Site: brandenburg
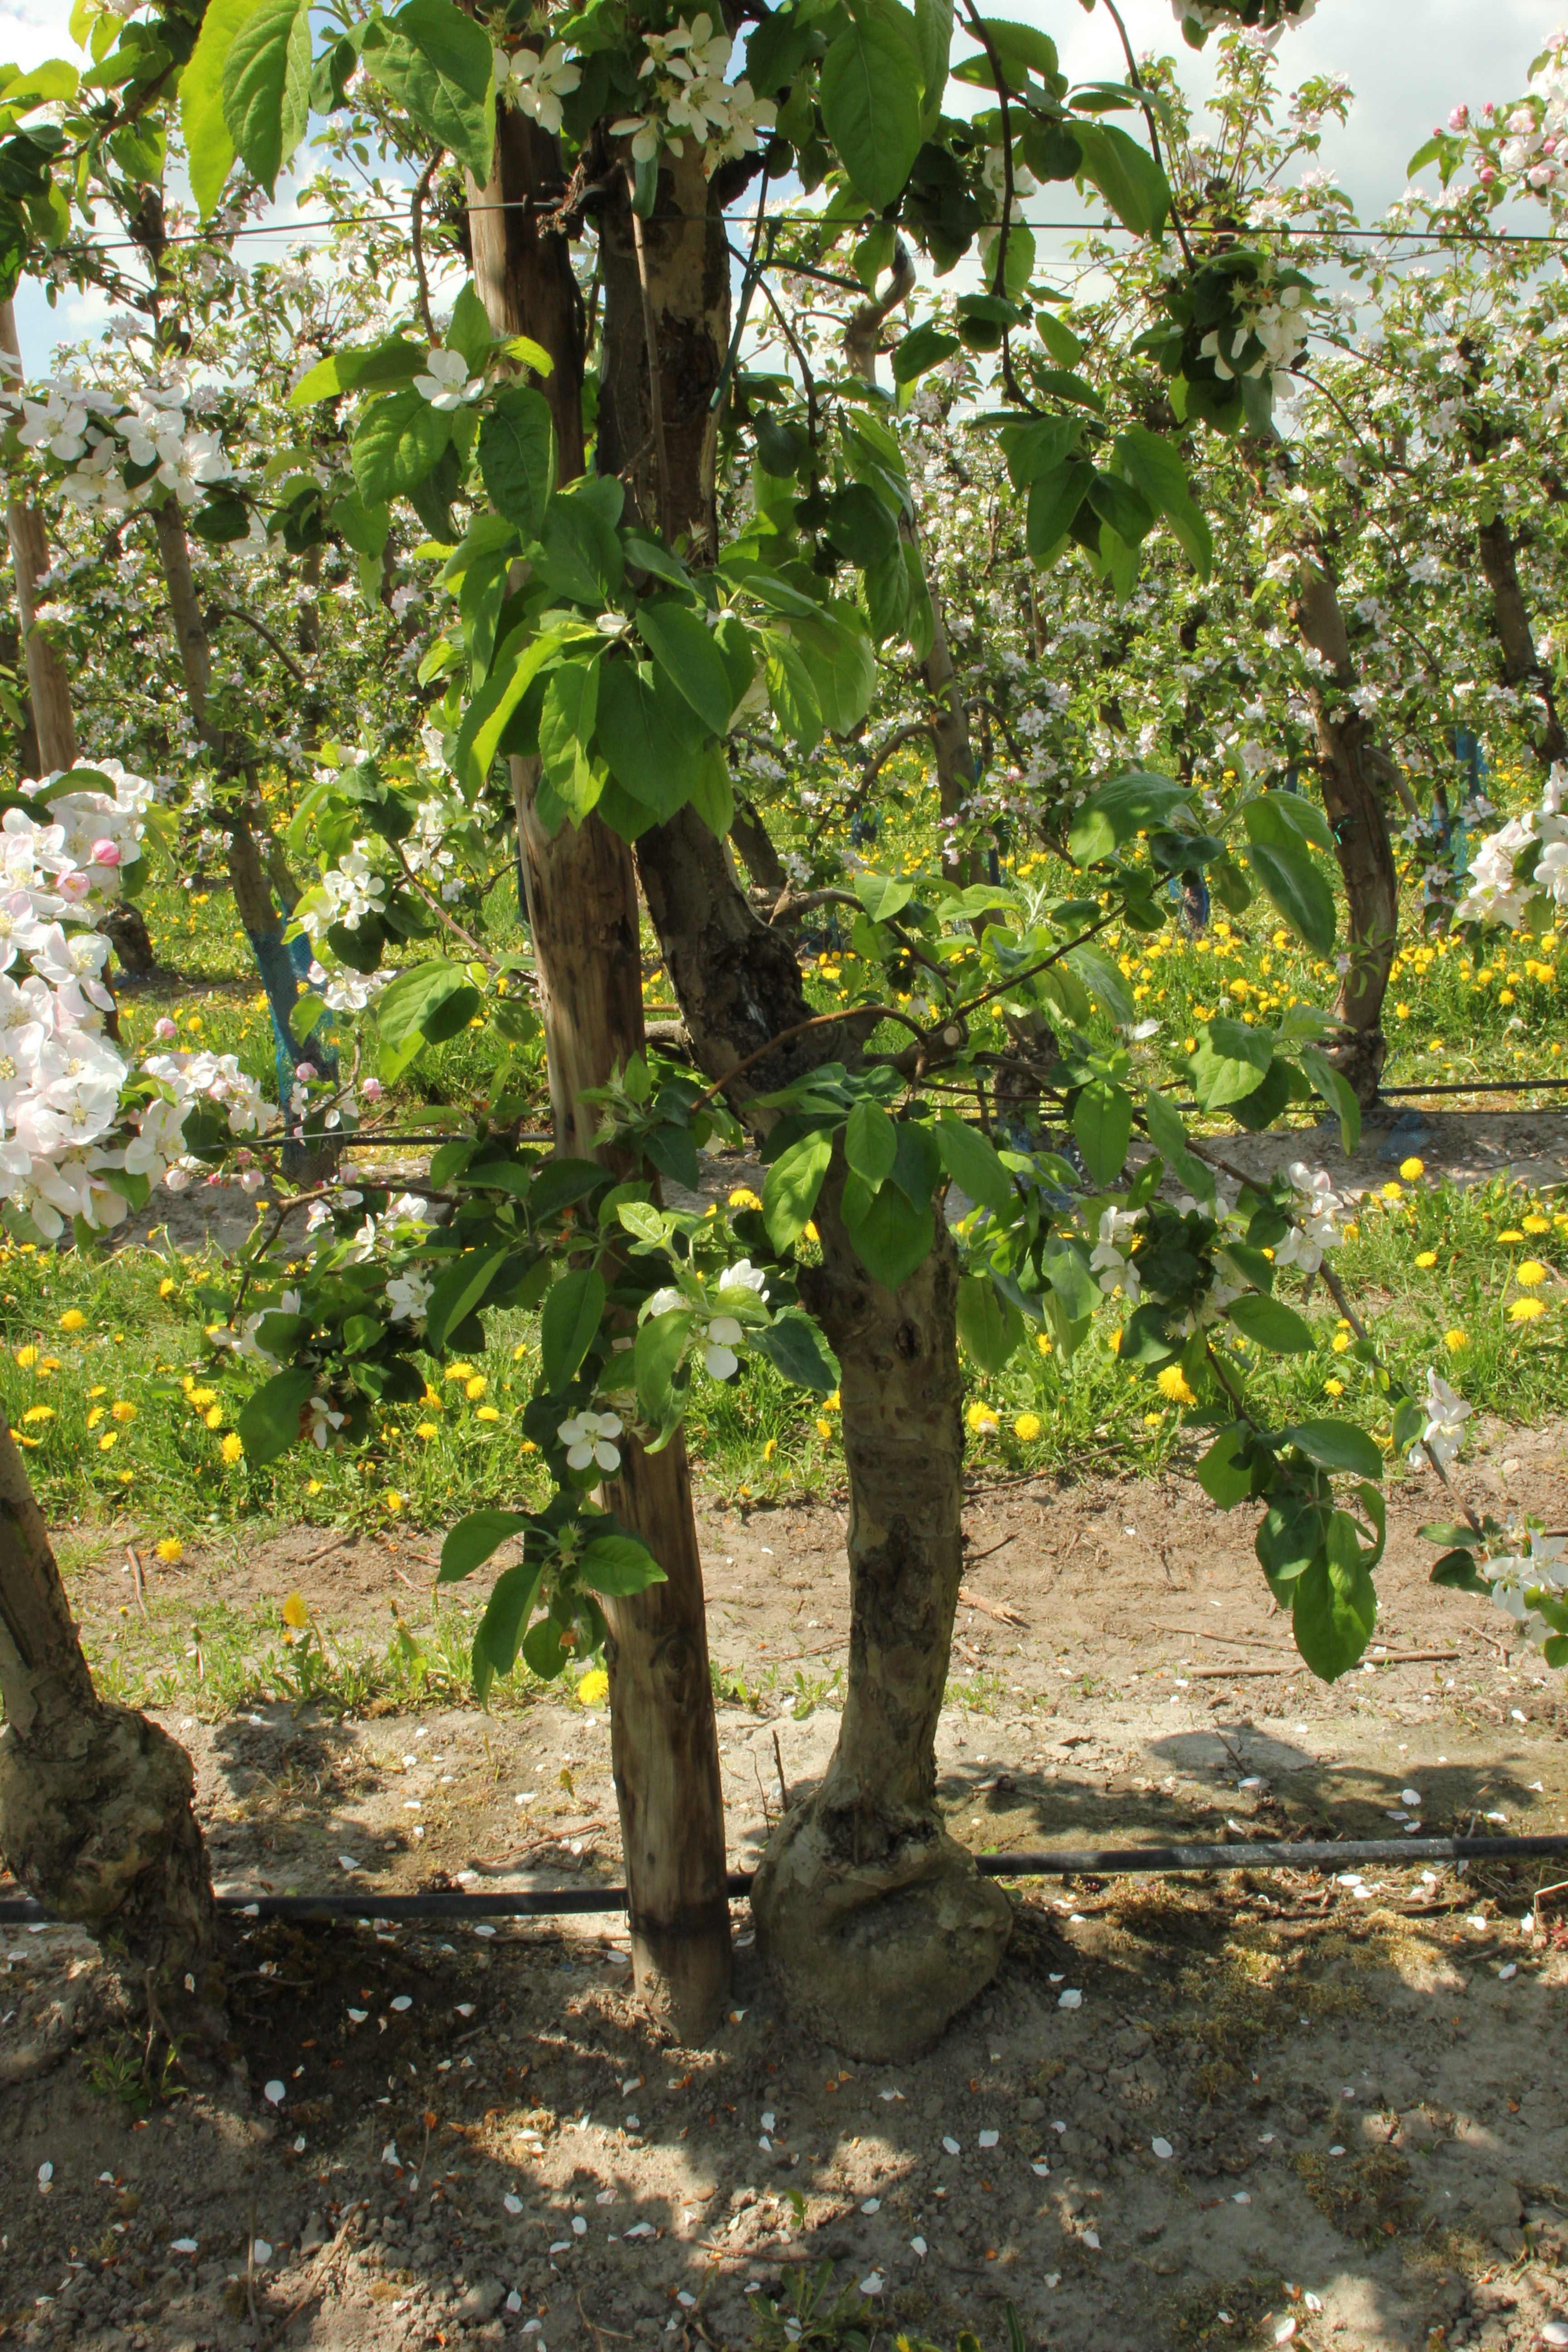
Growth stage (BBCH 65): Flowering